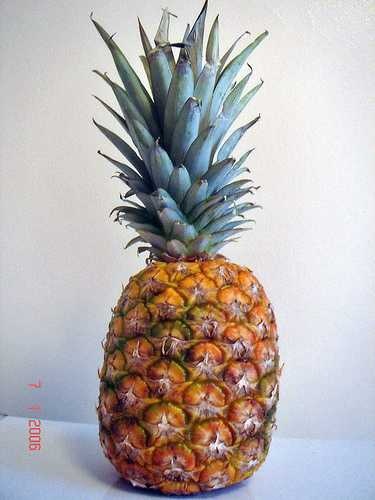
Label: Pineapple